John Geddie (missionary)

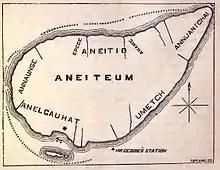
Map of Aneiteum, now named Aneityum

Geddie studied the work of the London Missionary Society (LMS) and he was ambitious to become a foreign missionary. He promoted the idea within the Church, and the Presbyterian Board of Foreign Missions eventually agreed to support such a venture. However, some of the elders felt that Geddie was not a suitable candidate; they were concerned about his lack of physique and also his lack of experience. He managed to convince them that he was capable and his appointment was eventually agreed together with that of an assistant – Isaac A. Archibald – a layman who was a teacher.